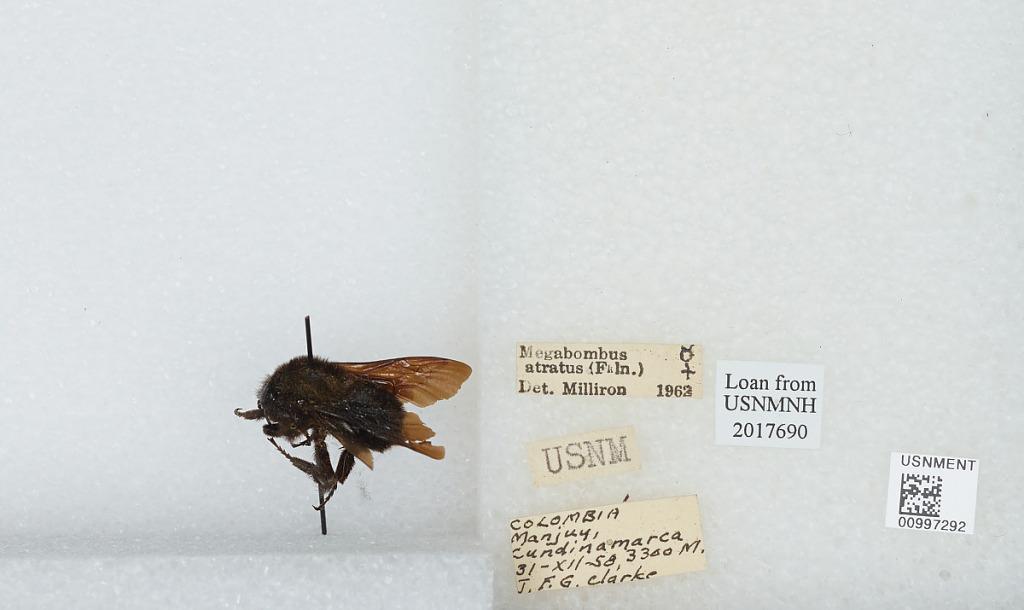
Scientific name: Bombus (Fervidobombus) atratus Franklin
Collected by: J. Clarke
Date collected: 1958-12-31
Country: Colombia
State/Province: Cundinamarca
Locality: Manjuy
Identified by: Milliron